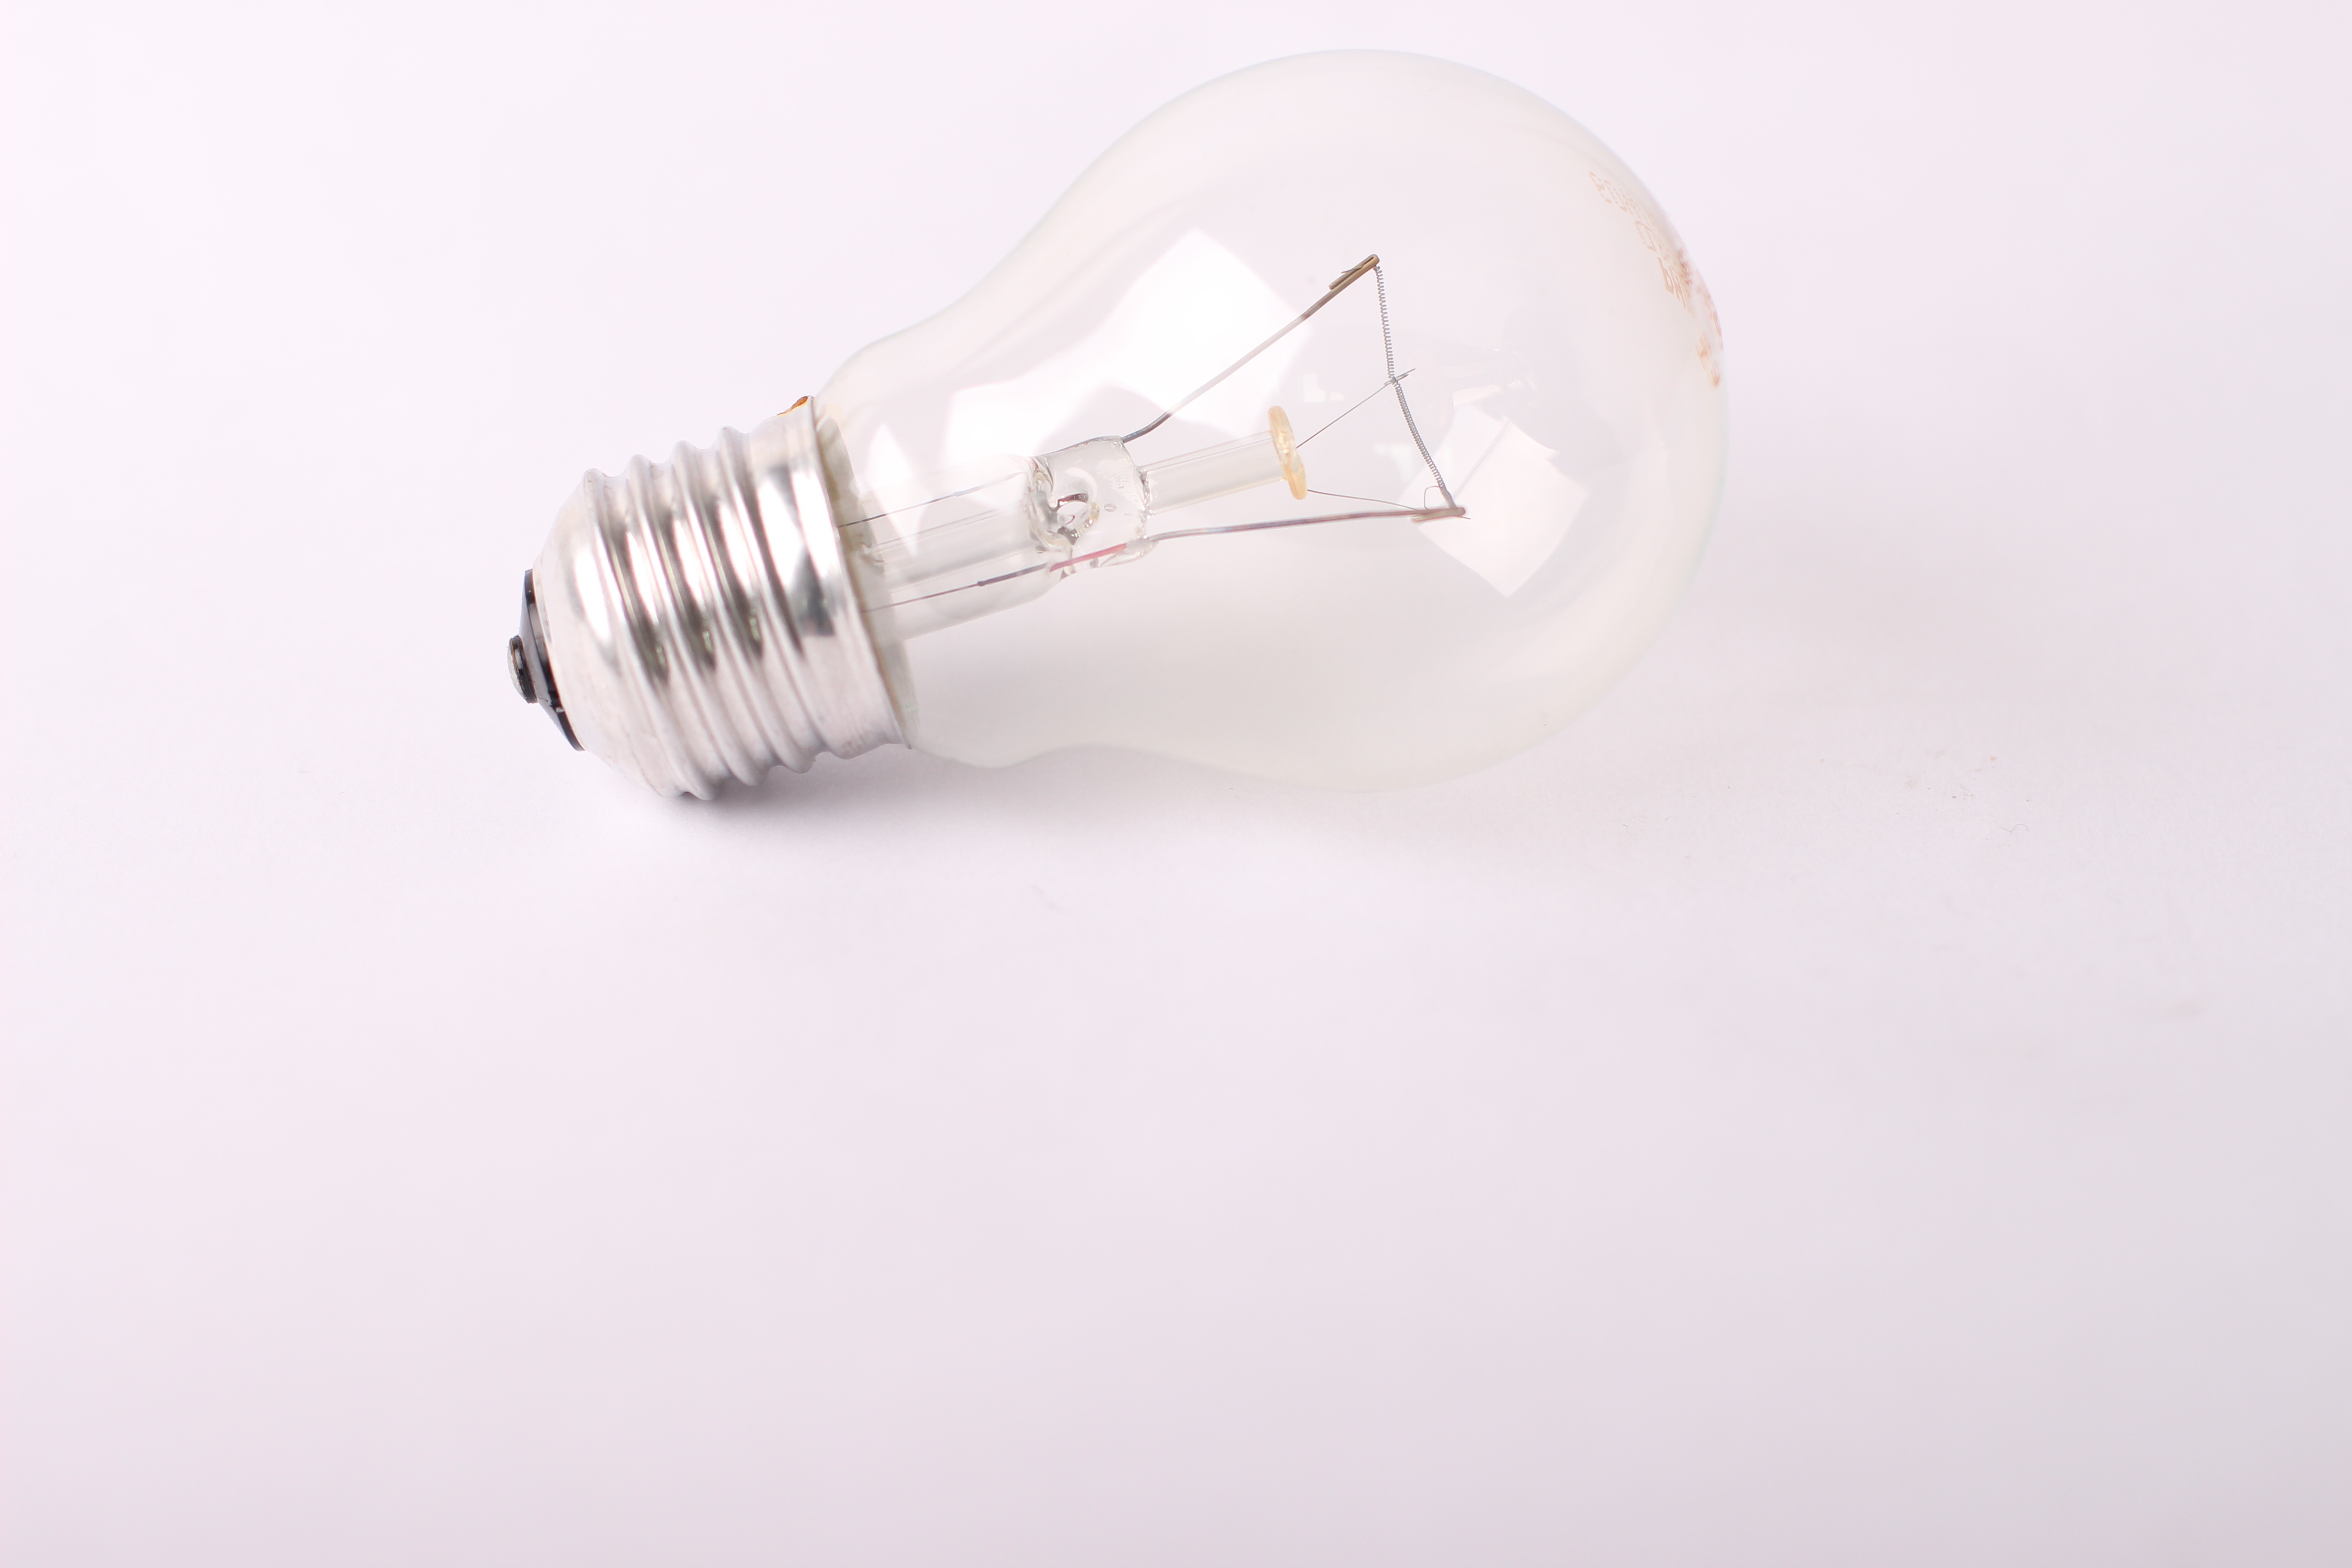
light, white, lamp, light bulb, lighting, product, light fixture, classic, lying, incandescent light bulb